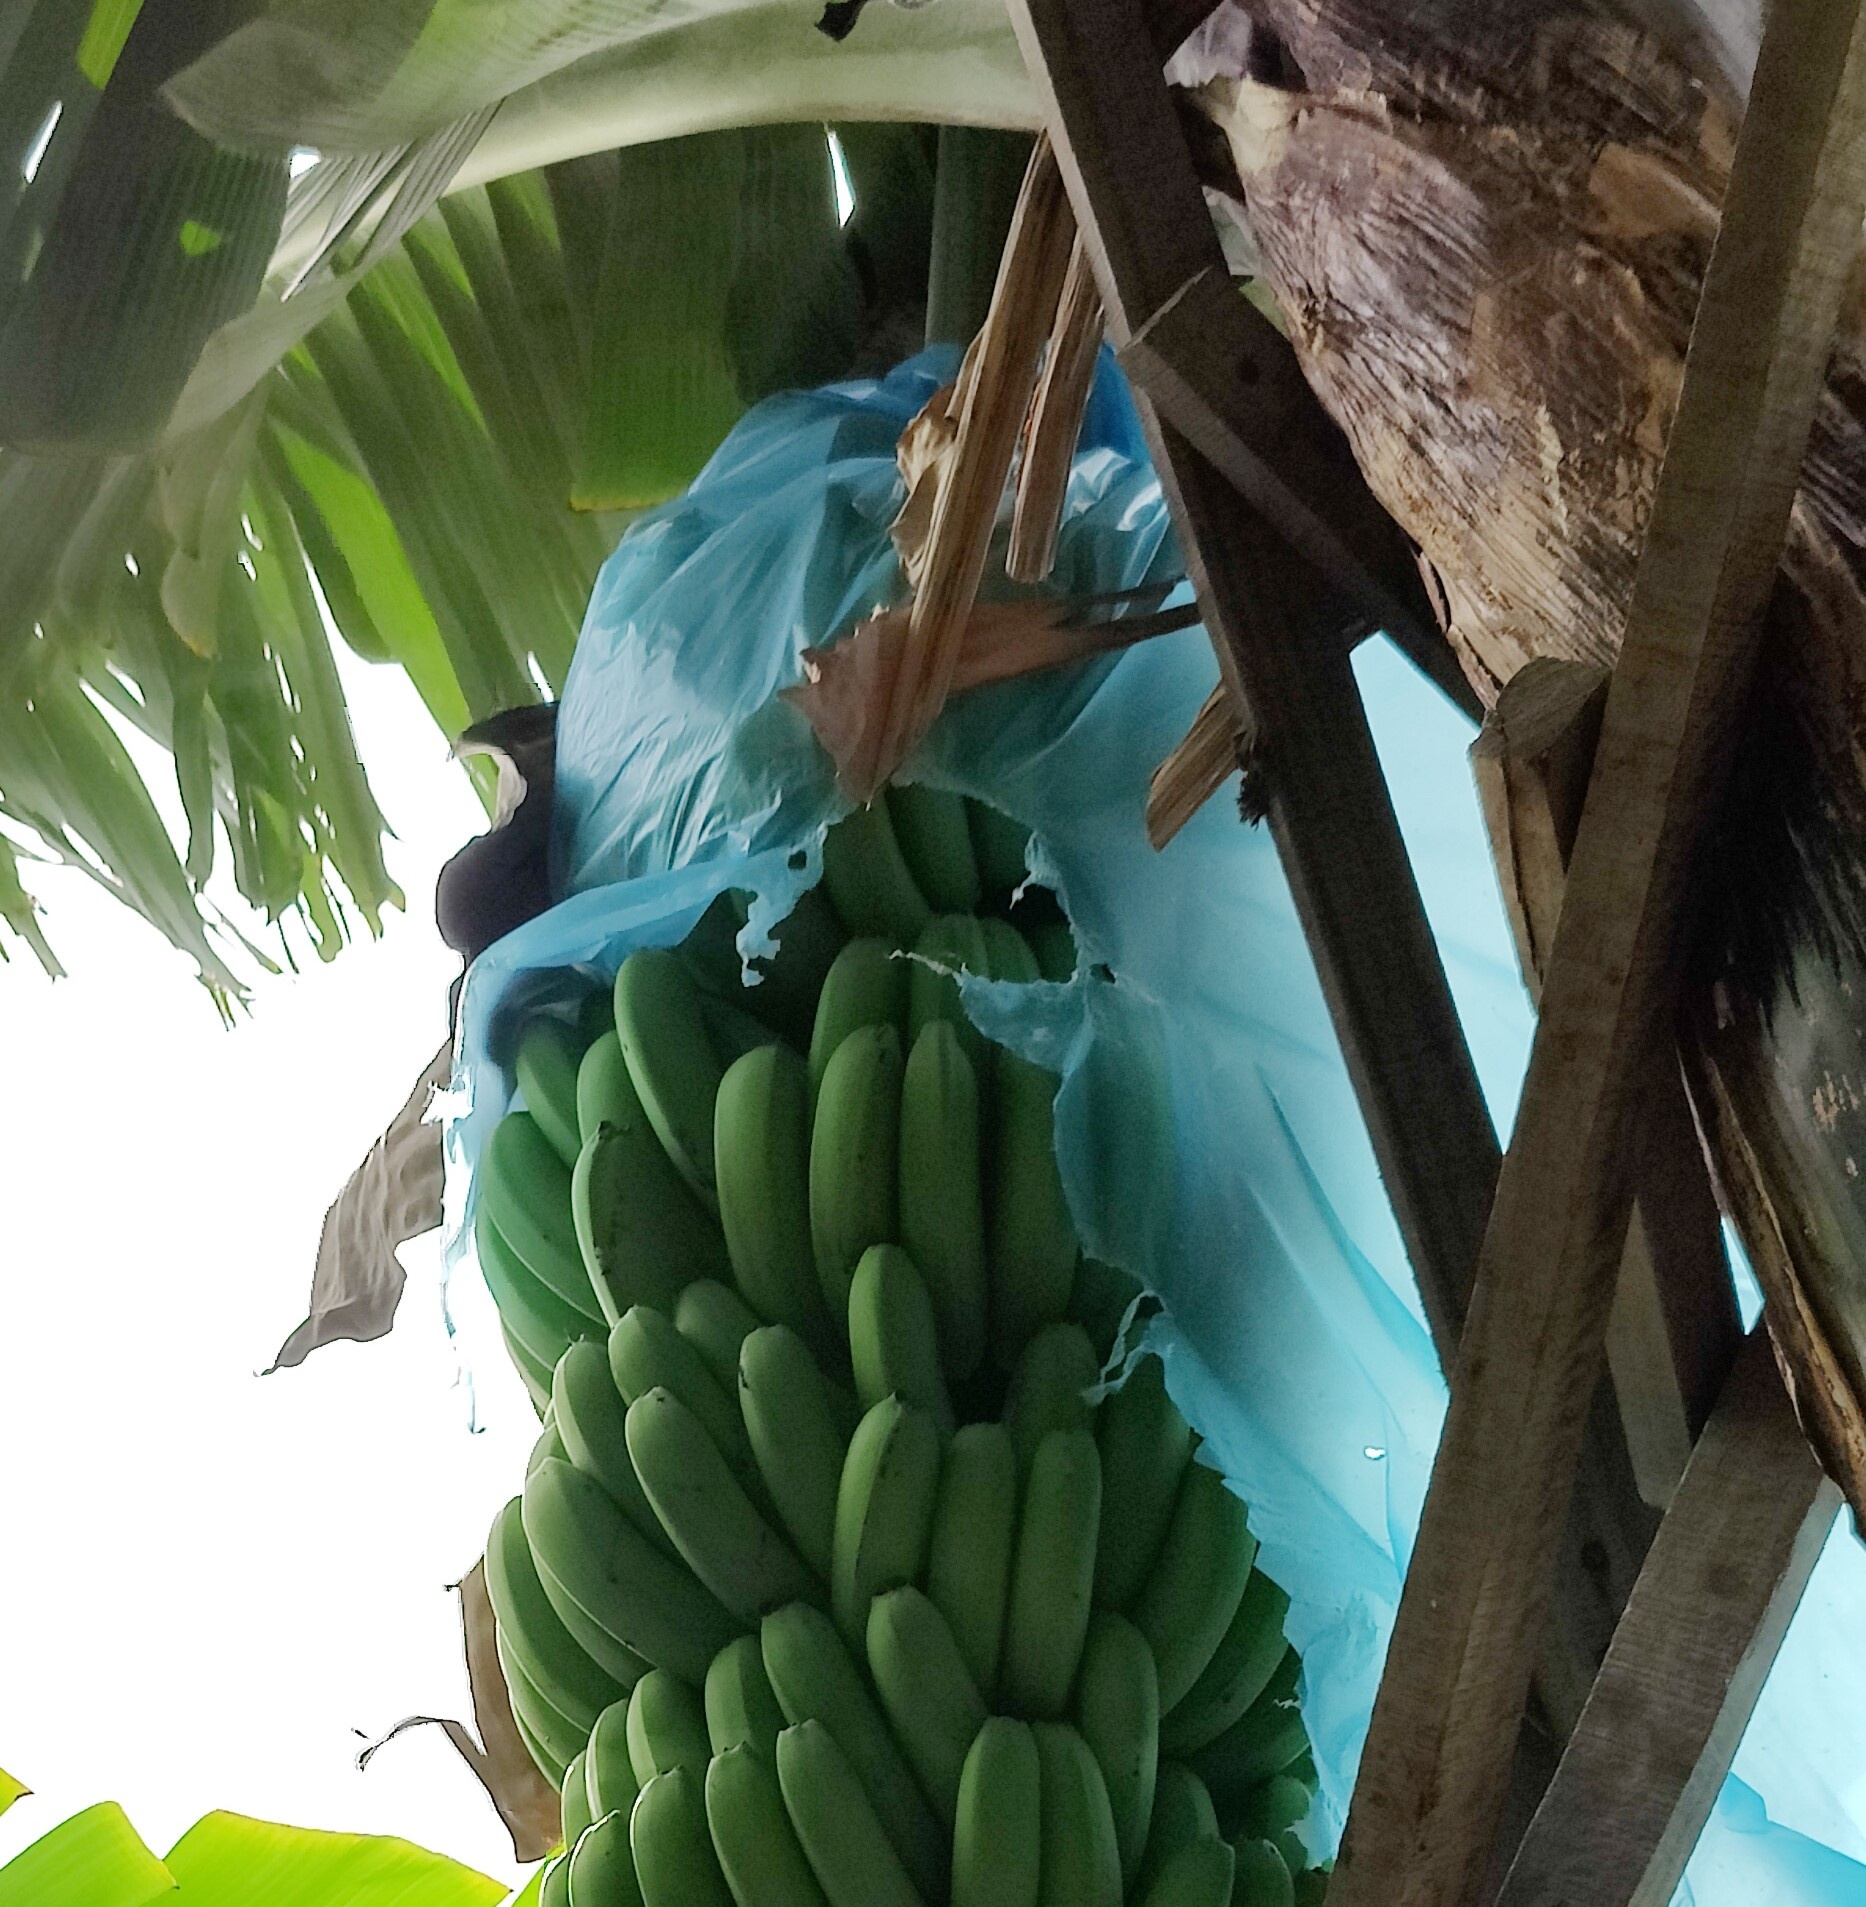
Label: Cut